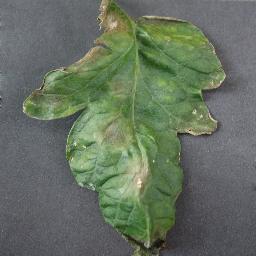
Label: Tomato___Late_blight